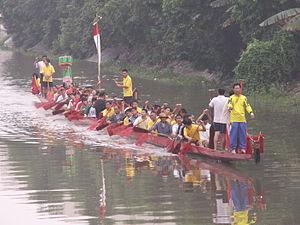
Le bateau-dragon est un type de pirogue utilisé pour réaliser des courses appelées aussi bateau-dragon. Ces courses sont d'origine très ancienne et pratiquées chaque année en Chine du Sud et en Asie du Sud-Est.